Paragliding Simulation

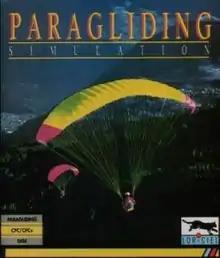

Paragliding Simulation is a 1991 video game developed by Atreid Concept and published by Loriciels for the Amiga. The player attempts to paraglide across a map and land safely while avoiding obstacles.